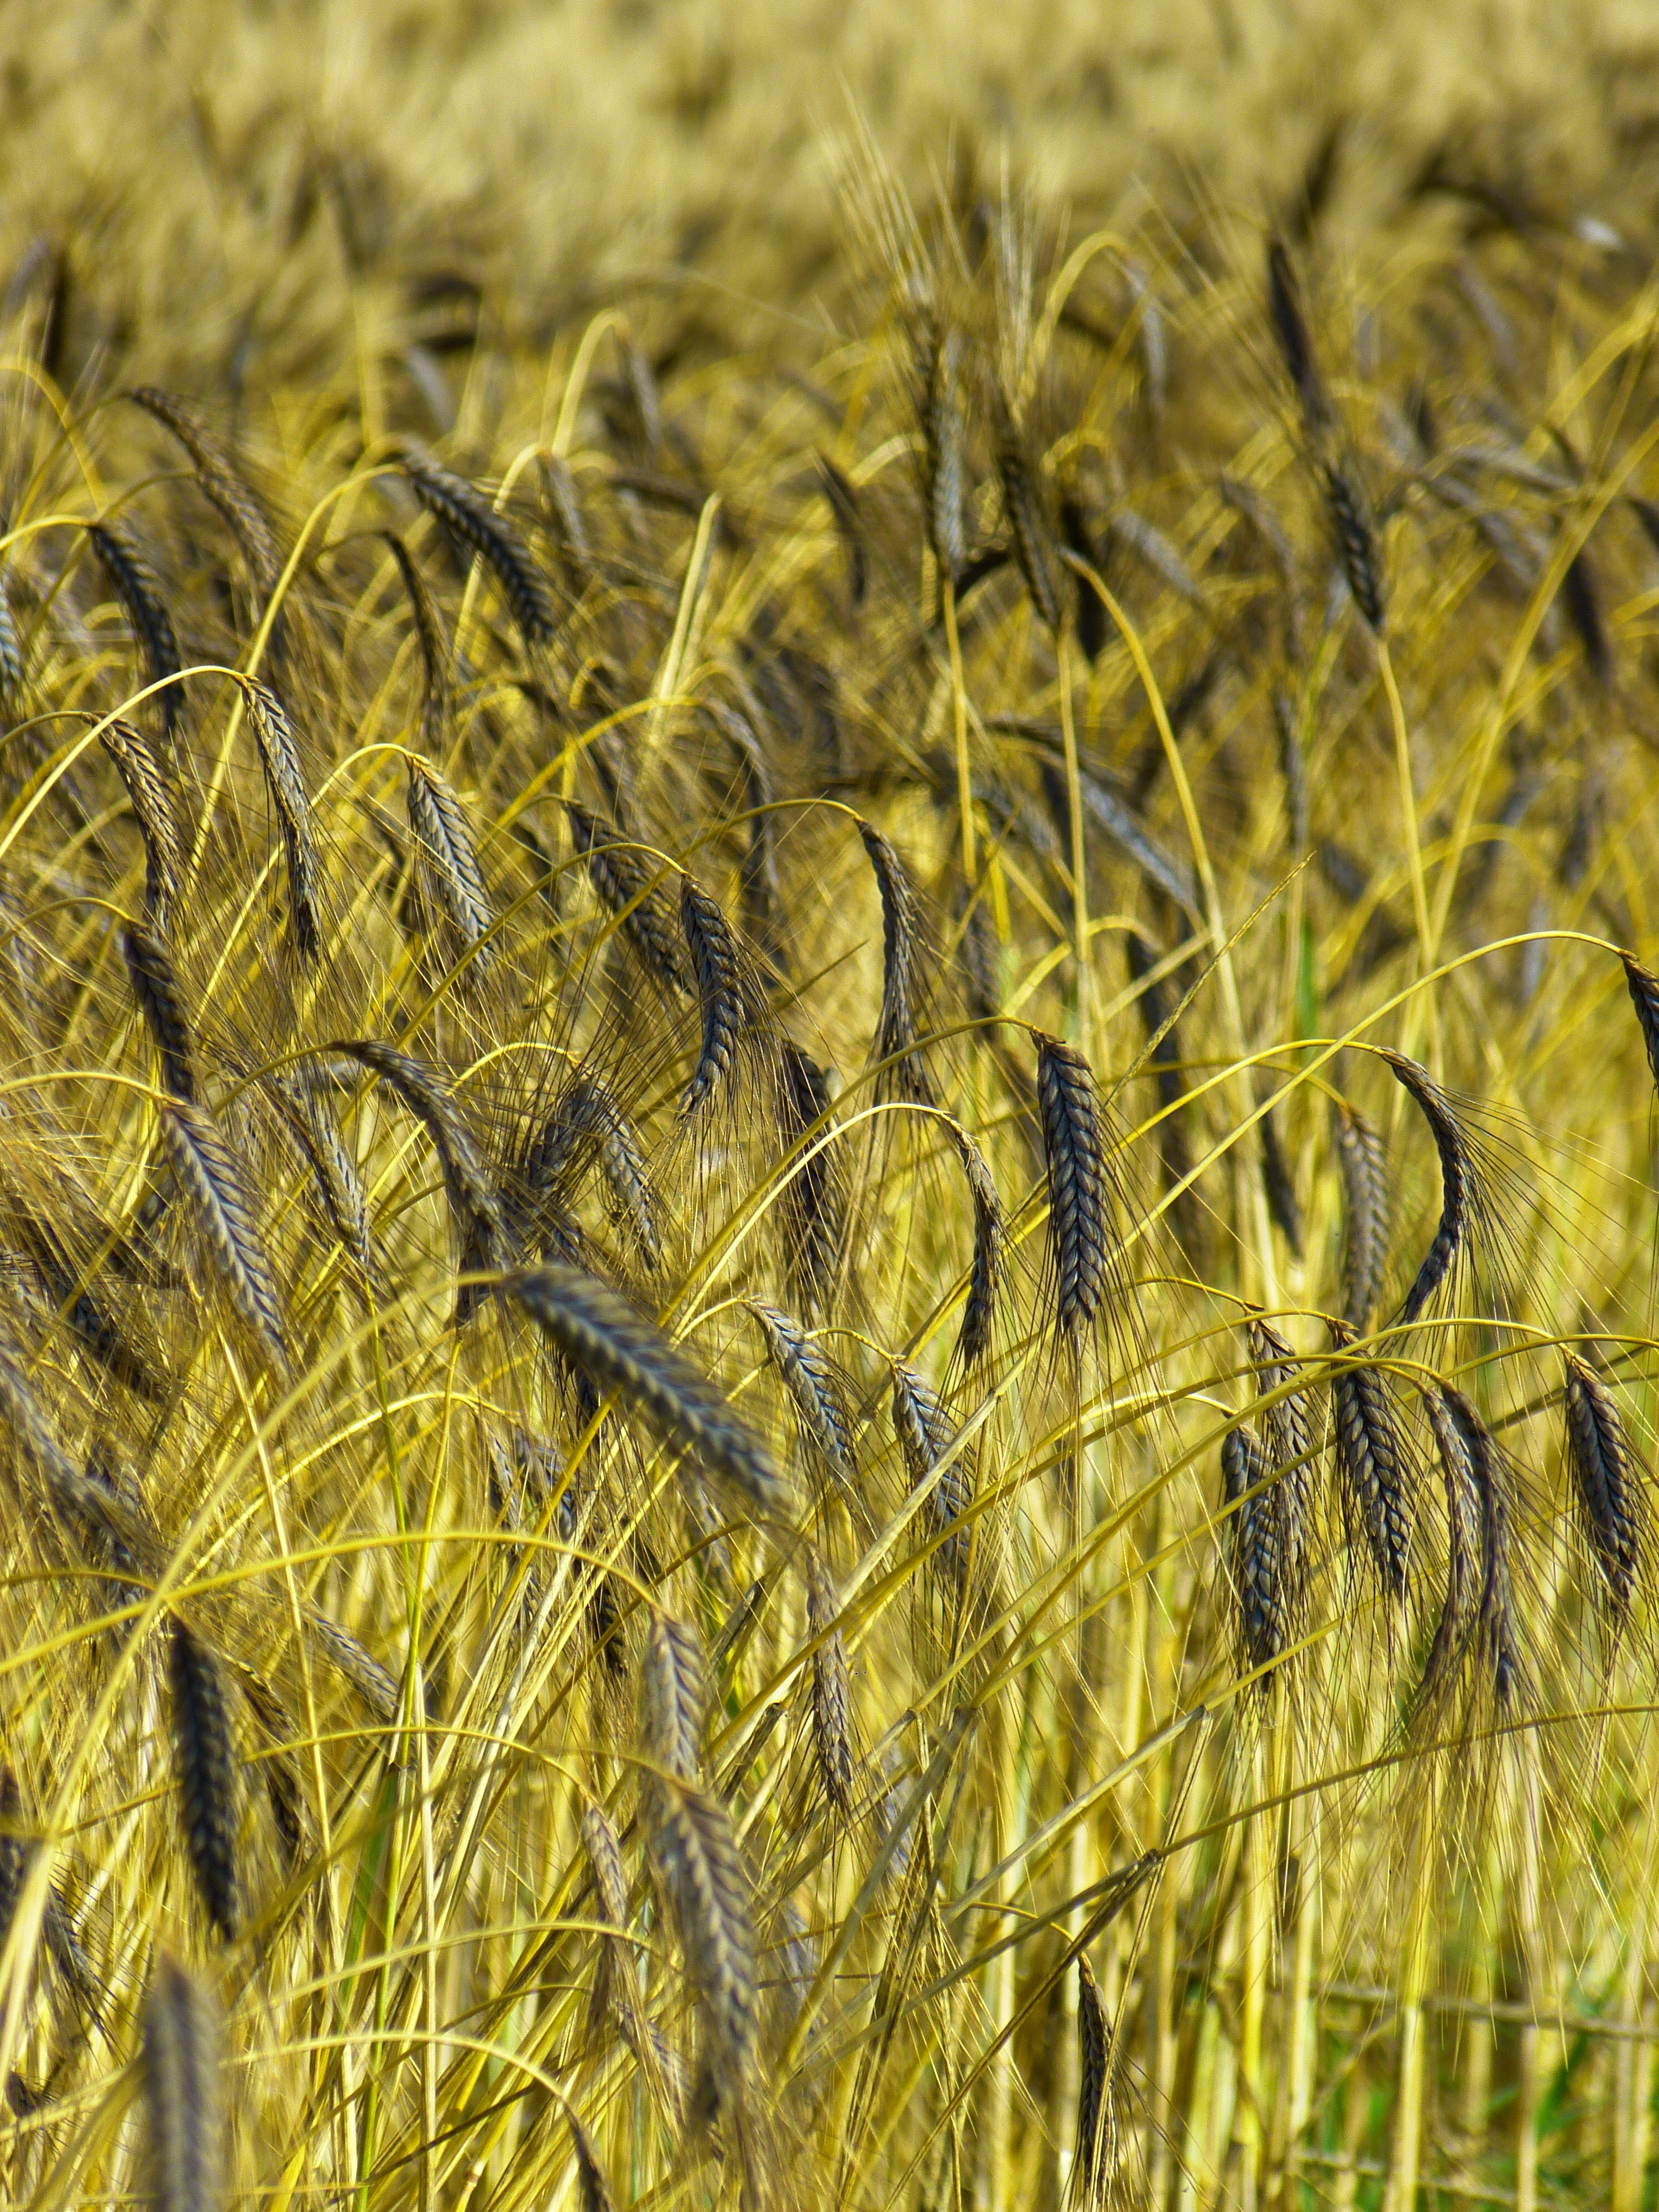
nature, grass, plant, field, barley, wheat, leaf, flower, food, harvest, produce, crop, grow, agriculture, cereal, rye, cereals, flowering plant, commodity, emmer, grass family, plant stem, land plant, food grain, urkorn, triticum dicoccum black emmer, triticum dicoccon var, atratumgetreide